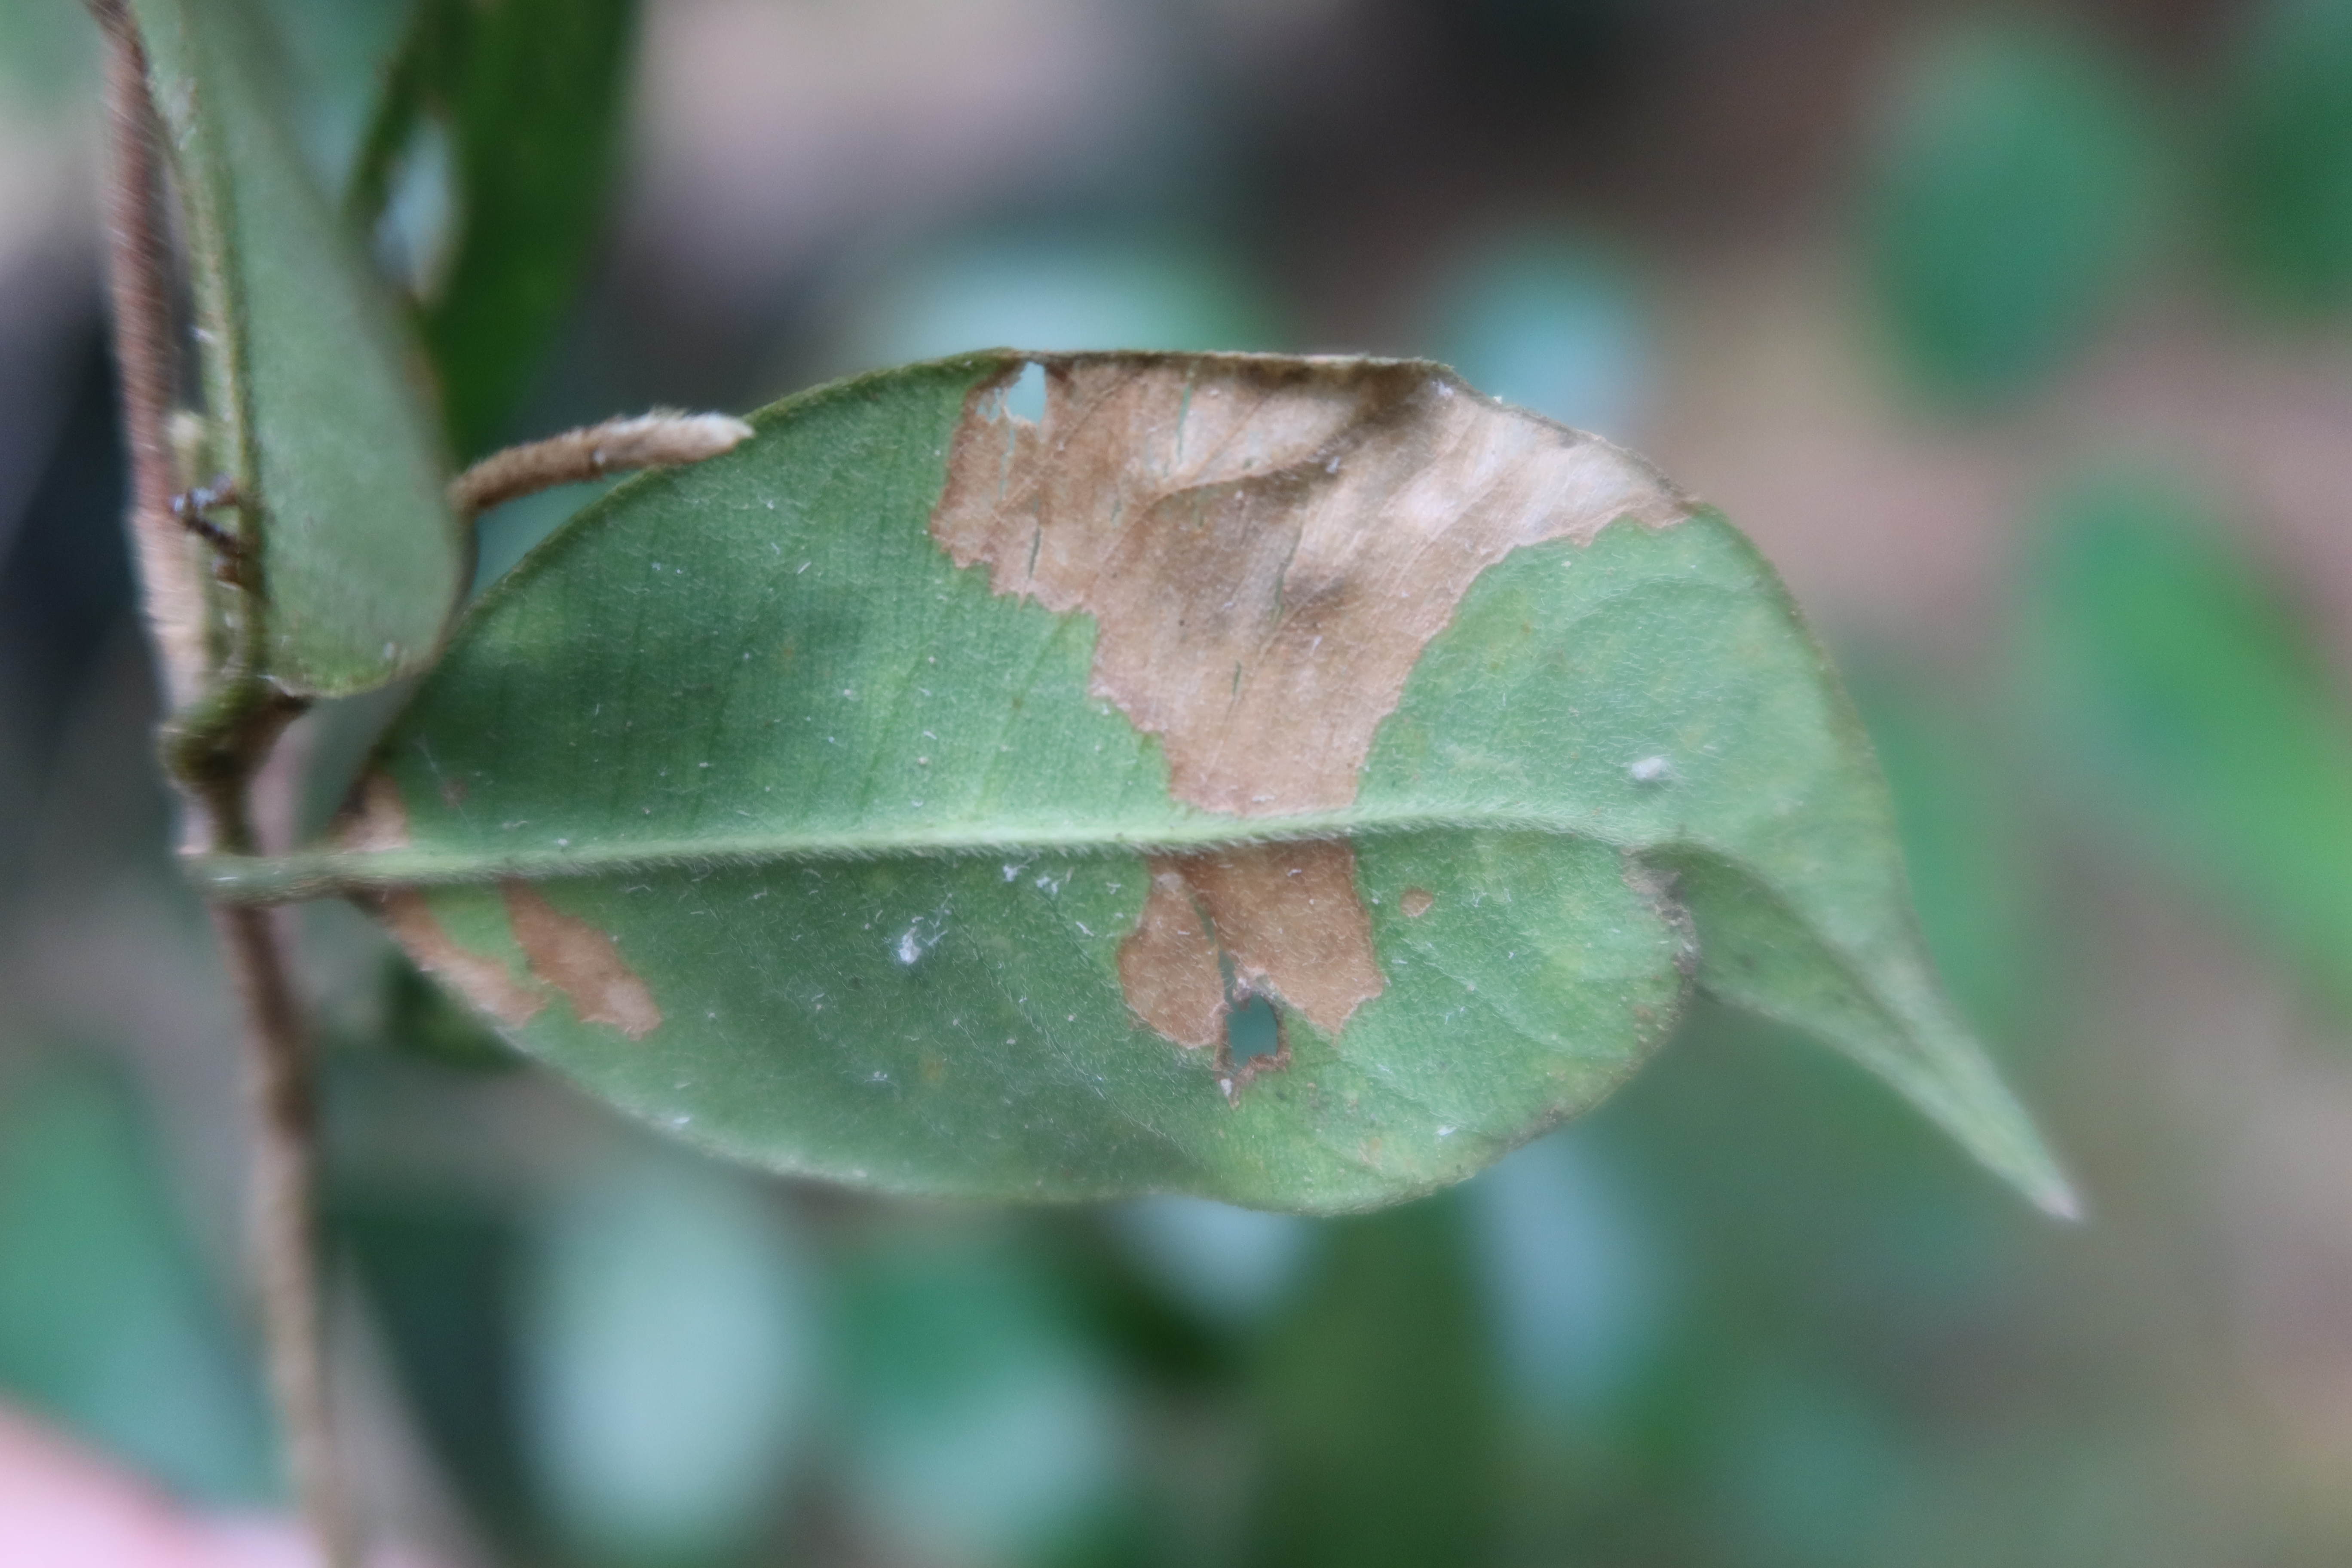
Label: Powdery mildew